One Foot in Heaven

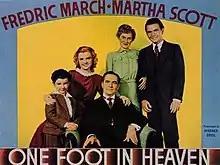
Original promo poster for "One Foot in Heaven"

One Foot in Heaven is a 1941 American biographical drama film directed by Irving Rapper and starring Fredric March, Martha Scott, Beulah Bondi, Gene Lockhart and Elisabeth Fraser. The film was adapted by Casey Robinson from the autobiography by Hartzell Spence. It was produced and distributed by Warner Brothers. It was nominated for the Academy Award for Best Picture.